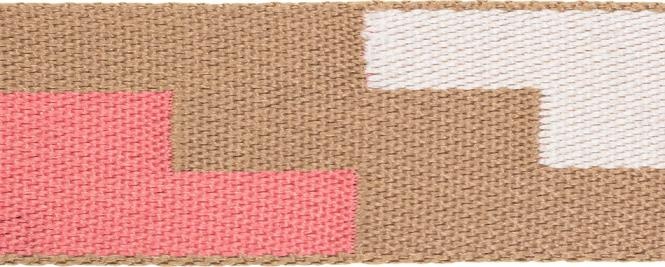
Gurtband Treppe
Brand: Stoffbruch
Category: Arts & Entertainment > Hobbies & Creative Arts > Arts & Crafts > Art & Crafting Materials > Embellishments & Trims > Elastic > Braided Embellishments